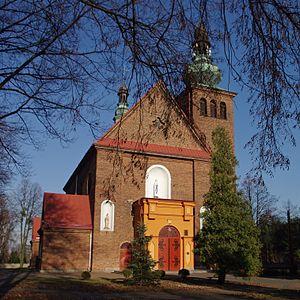
Bedoń Przykościelny est un village de la gmina d'Andrespol, du powiat de Łódź-est, dans la voïvodie de Łódź, situé dans le centre de la Pologne.